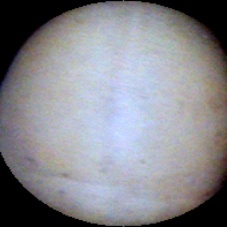
Label: Intact